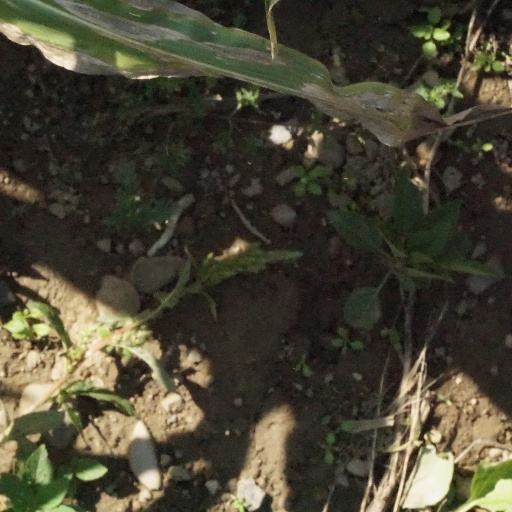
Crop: maize; corn